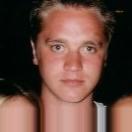
Age: 27